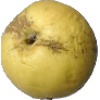
Label: Apple Golden 1